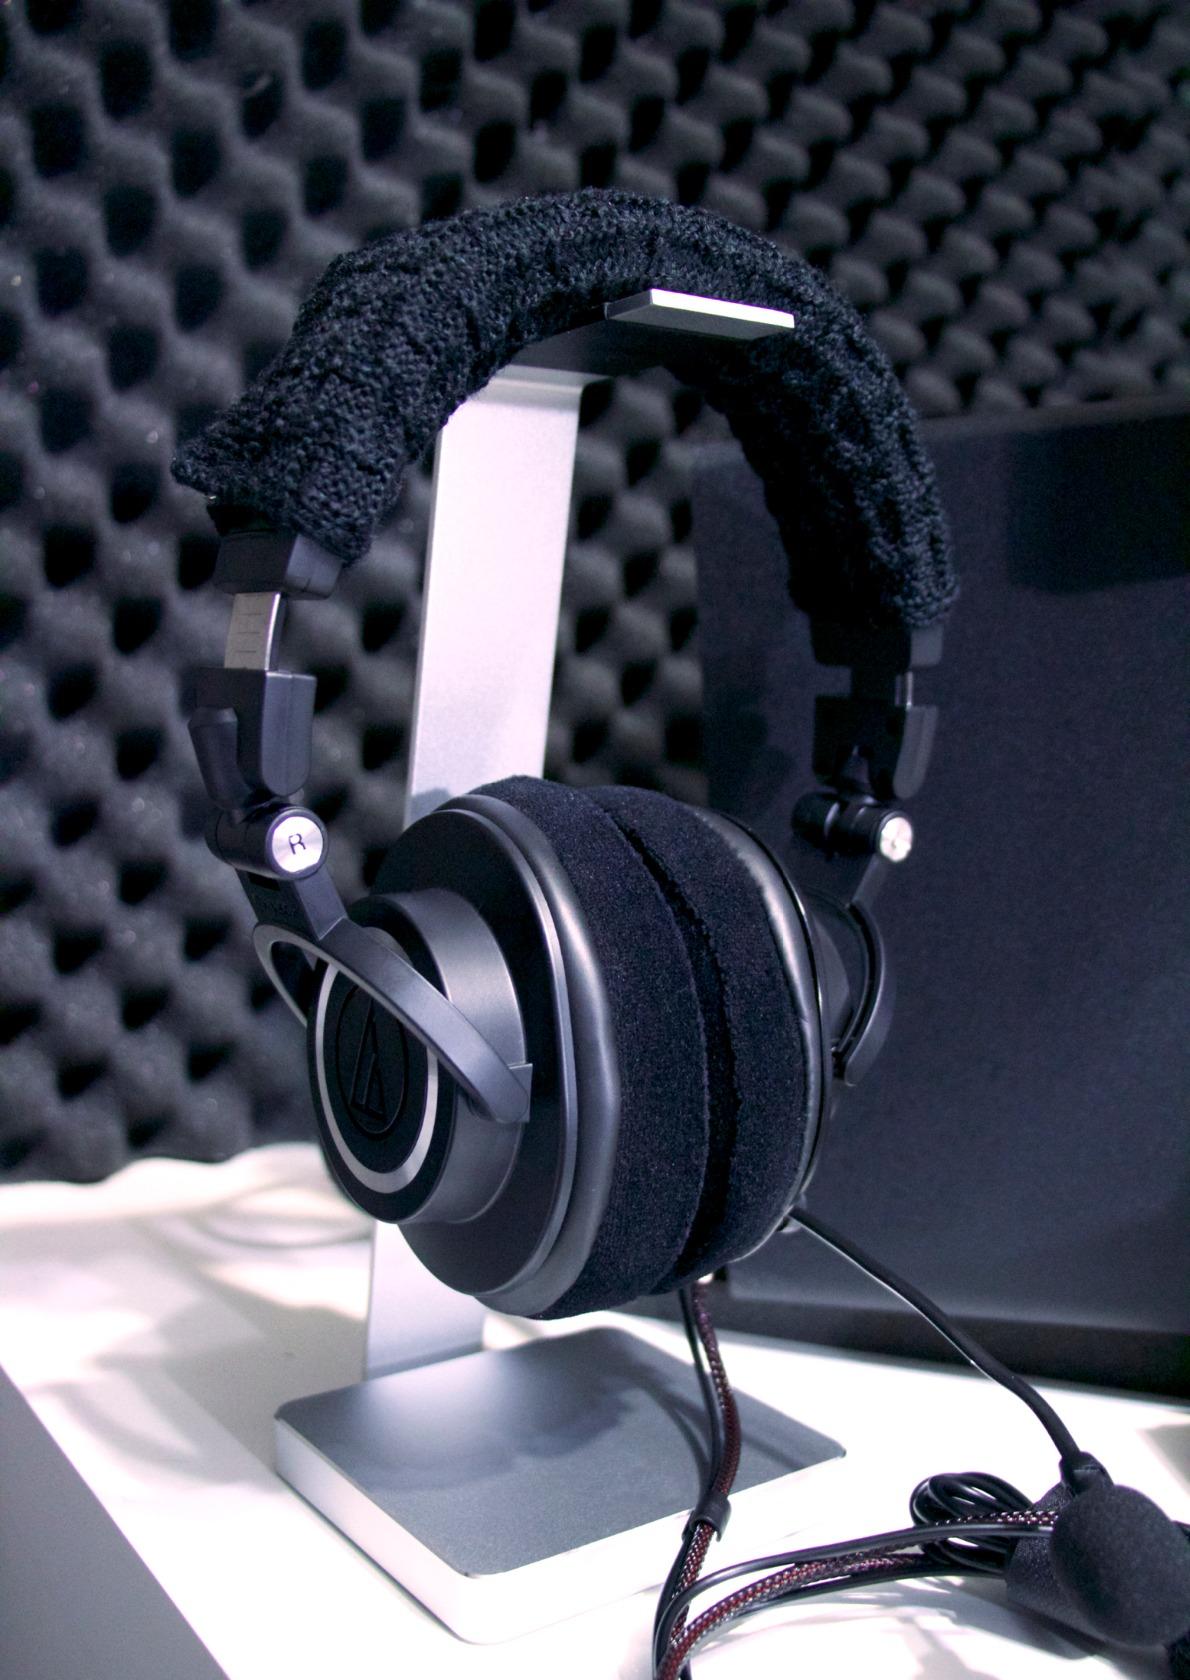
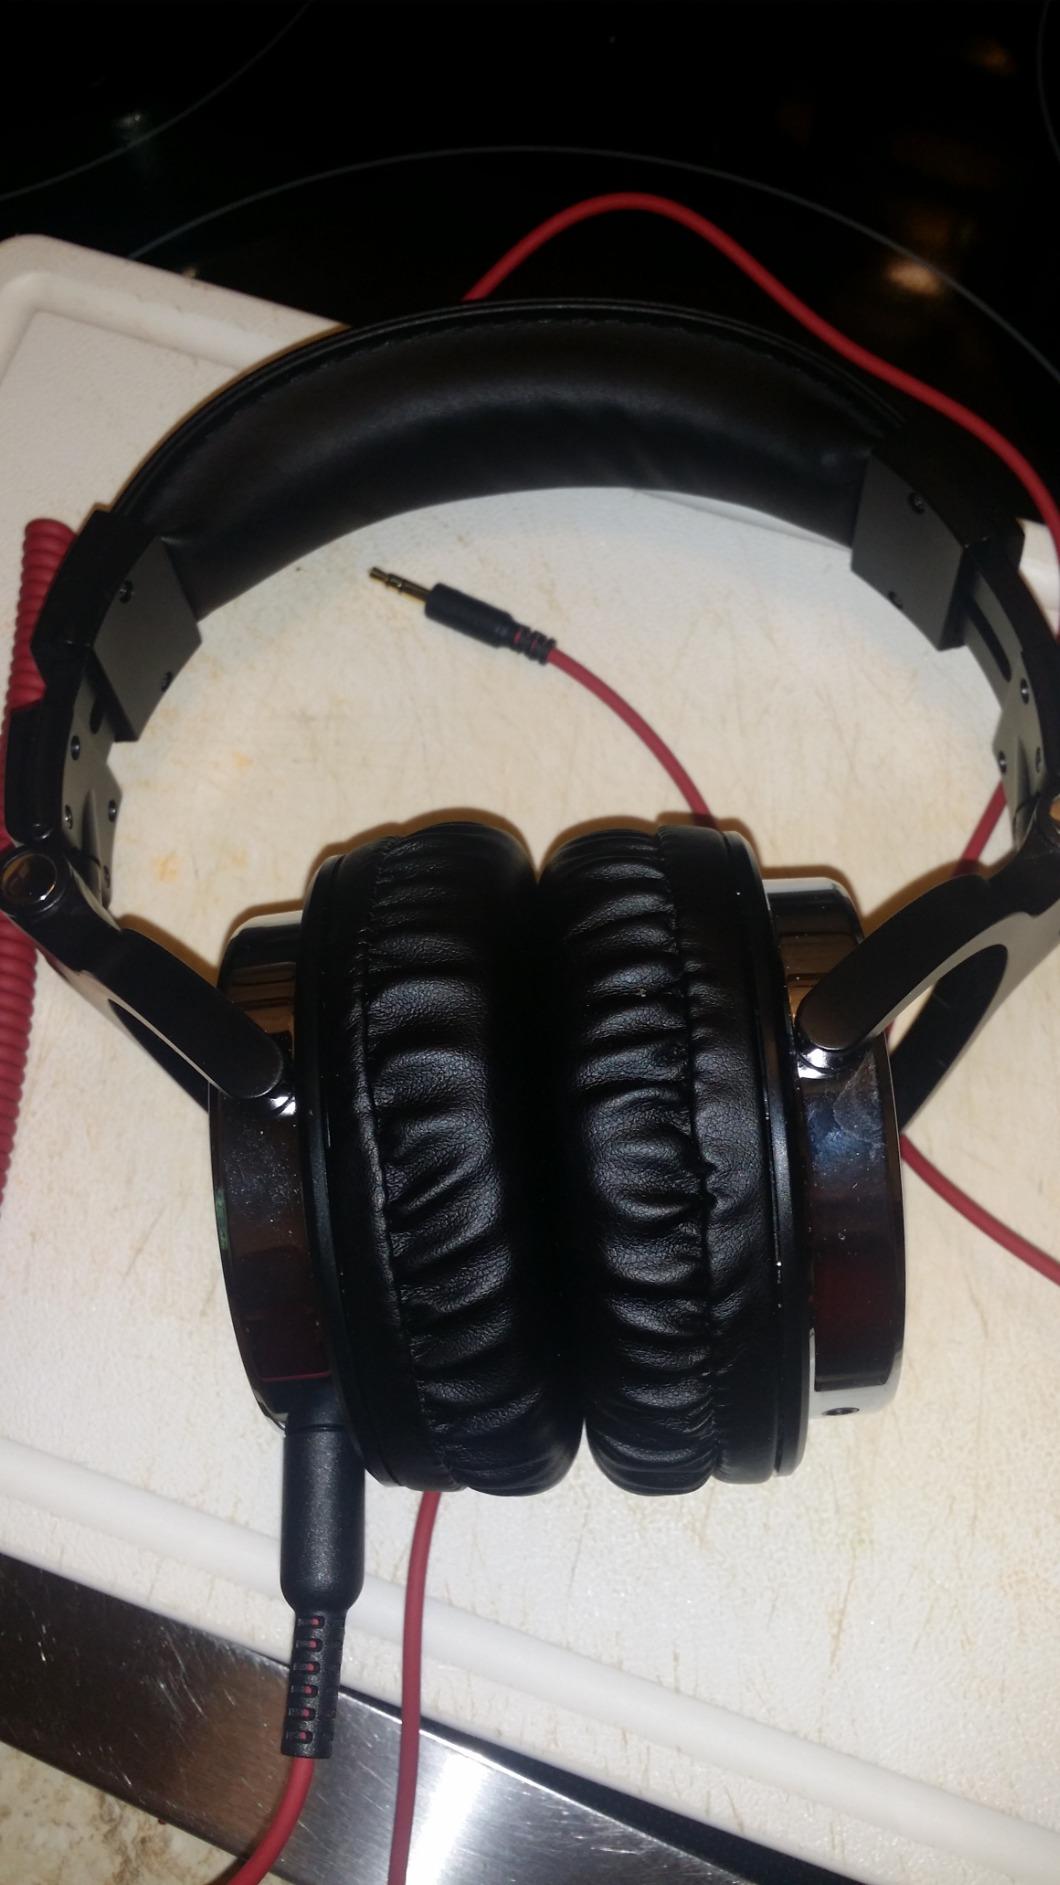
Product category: headphones
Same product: no